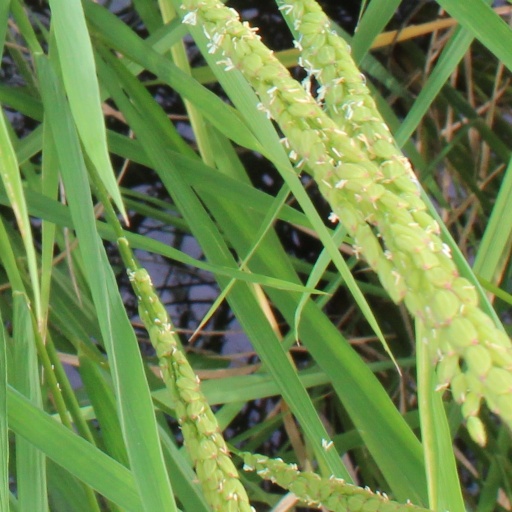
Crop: rice